Belgian State Railways

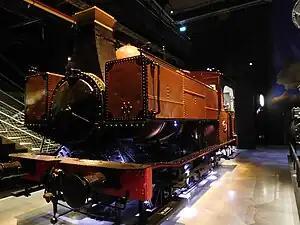
A Belgian State Railways Type 51 in restored livery at Train World (Brussels)

The Belgian State Railways was the original state-owned railway of Belgium. Established by an organic law of 1 May 1834, it began construction of its first line, between Brussels and Mechelen on 1 June 1834. This line, which was opened on 5 May 1835, was also the first steam-powered public railway in continental Europe.